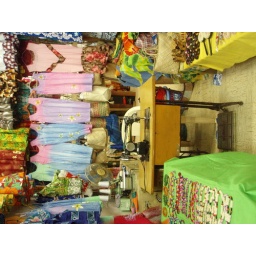
vintage sewing machine in market stall